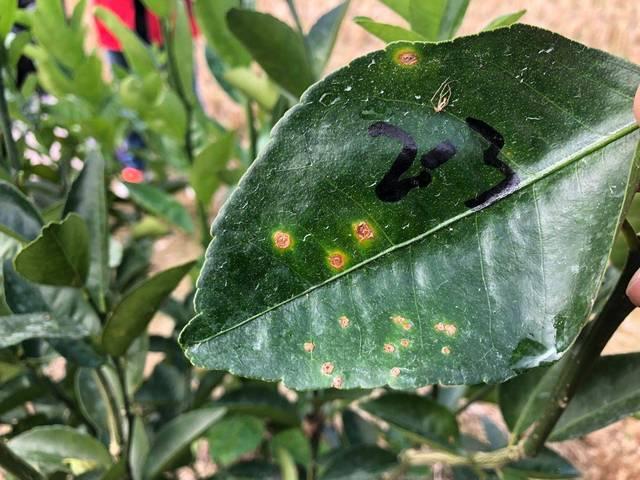
Plant: Citrus
Disease: citrus canker